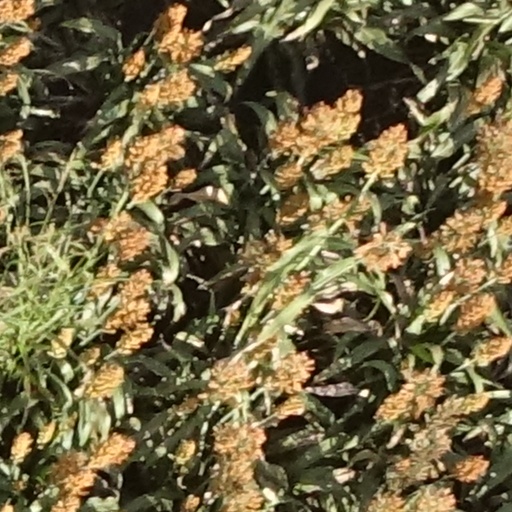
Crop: sorghum